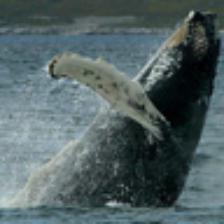
Label: NonHuman